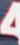
Number: 4